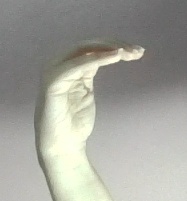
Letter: haa